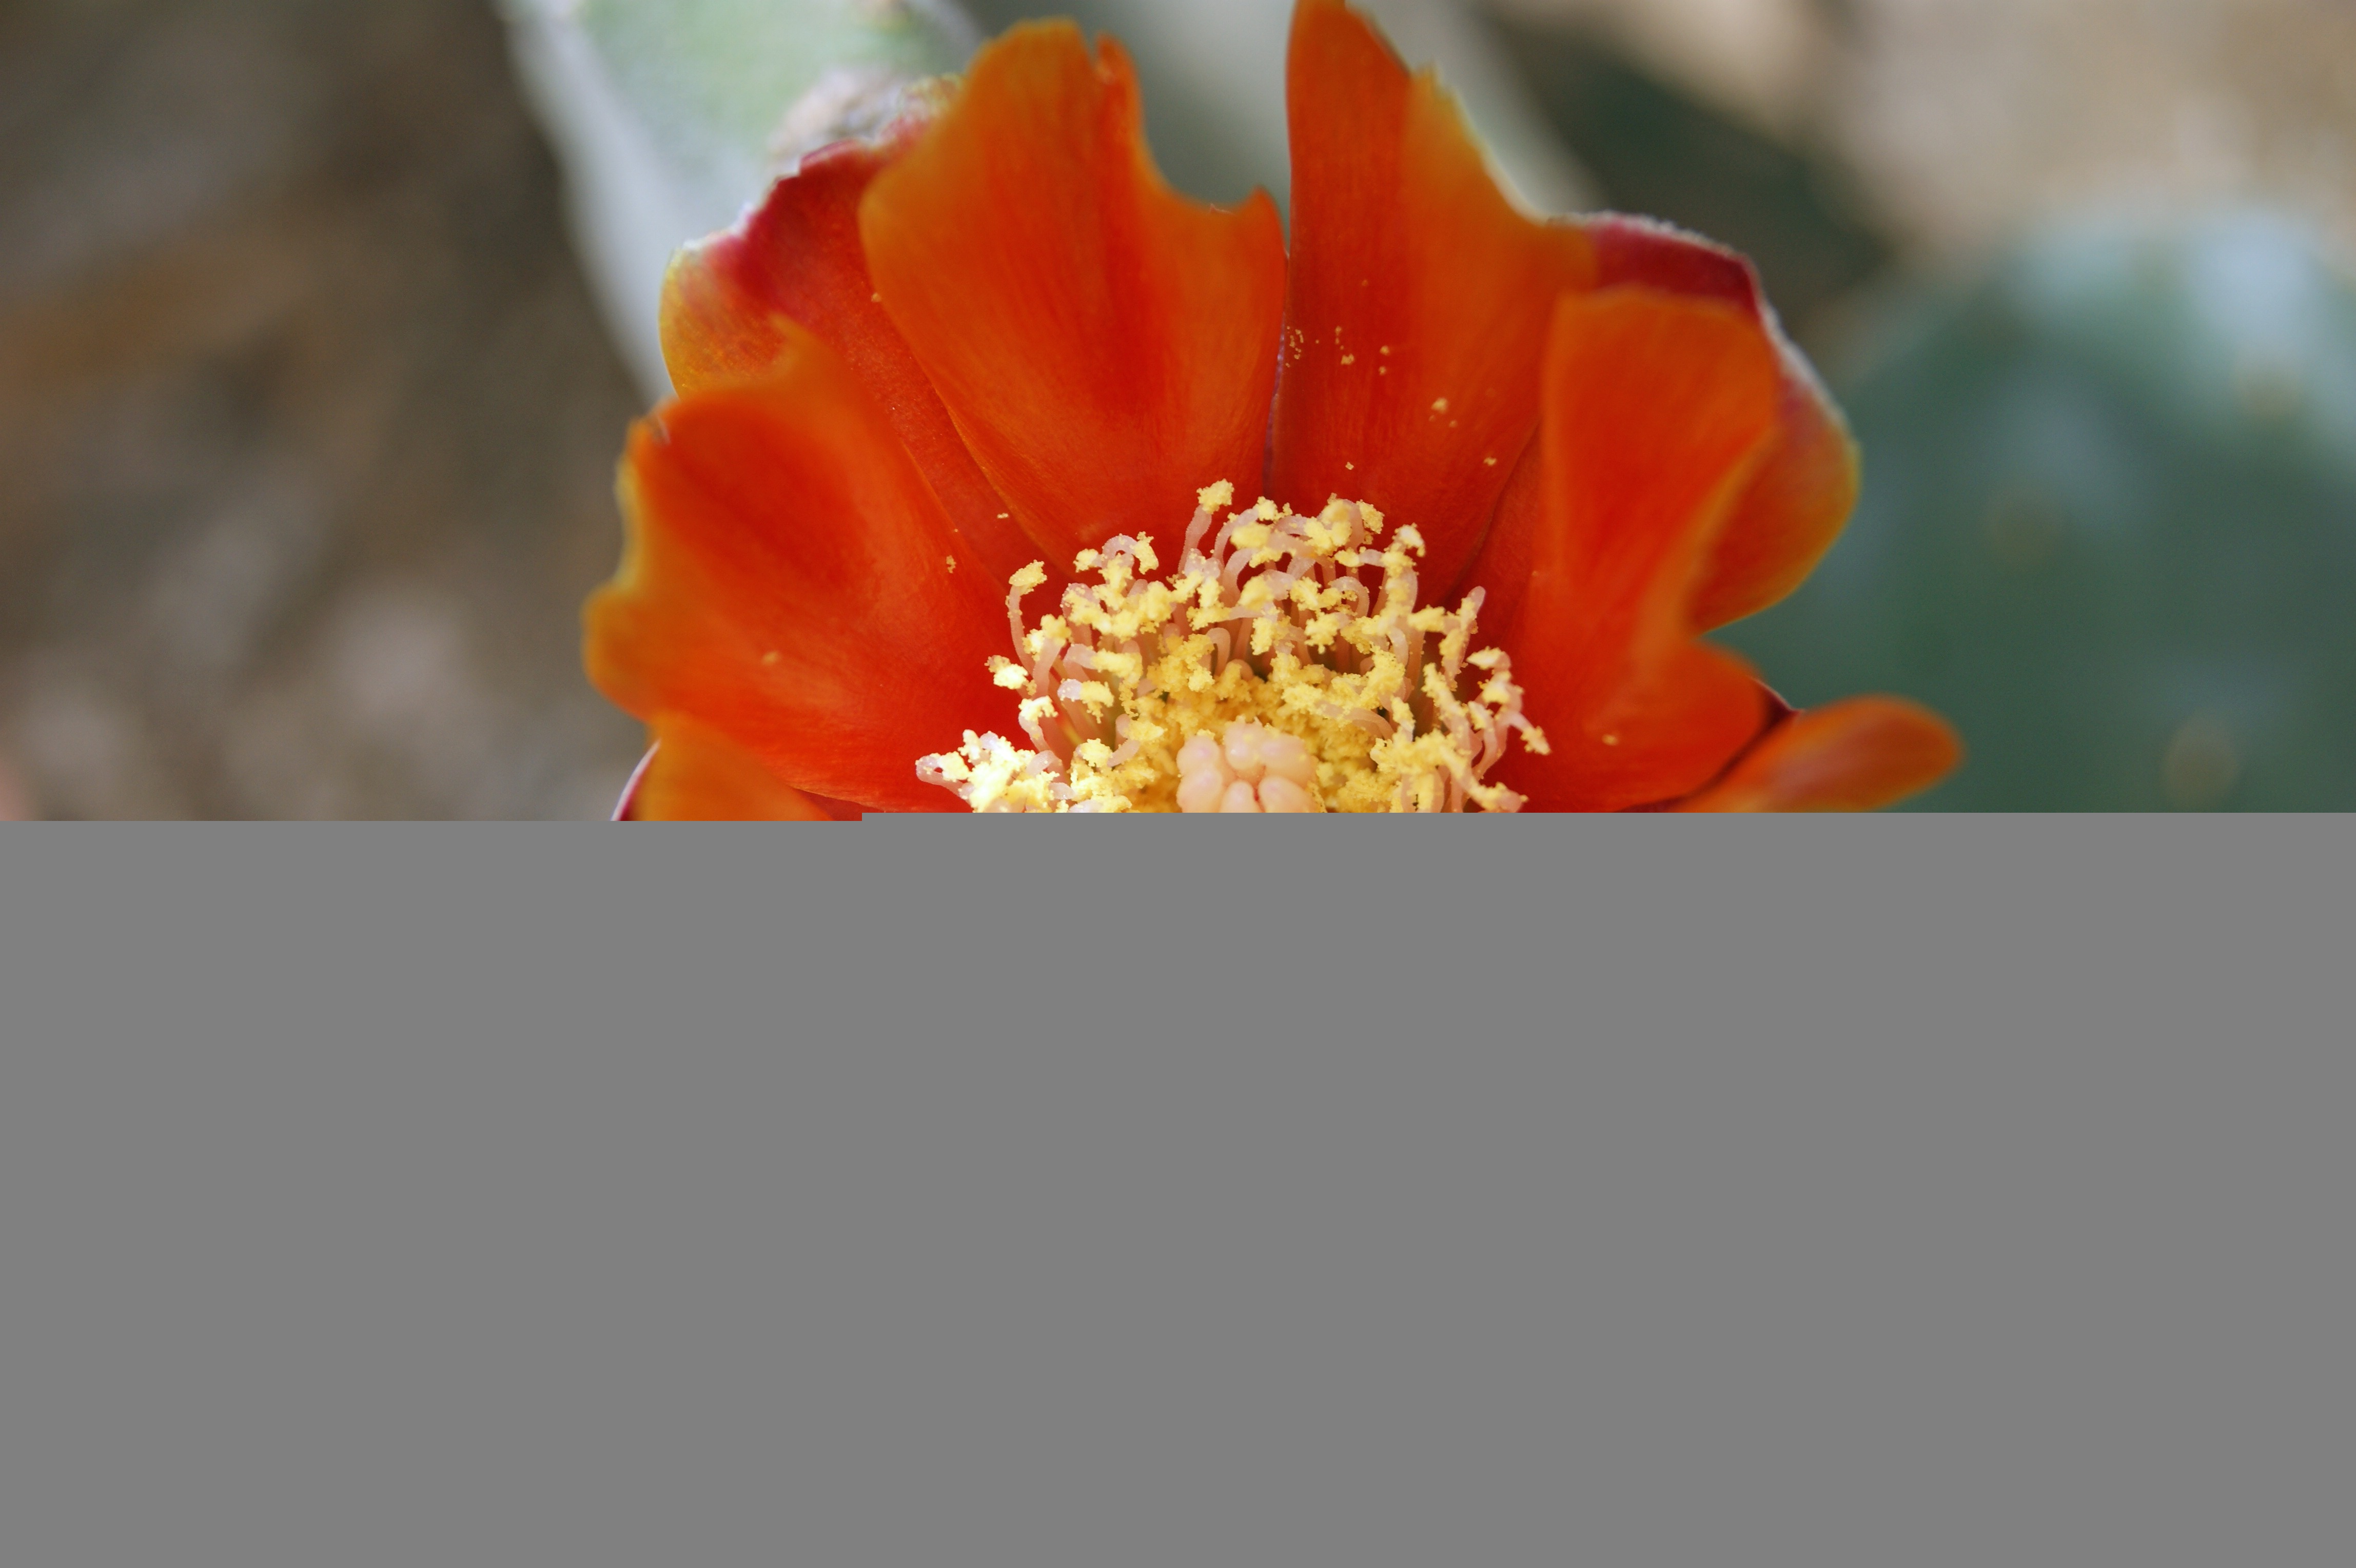
blossom, cactus, plant, photography, flower, petal, bloom, red, yellow, garden, flora, close up, macro photography, flowering plant, cactus blossom, plant stem, land plant